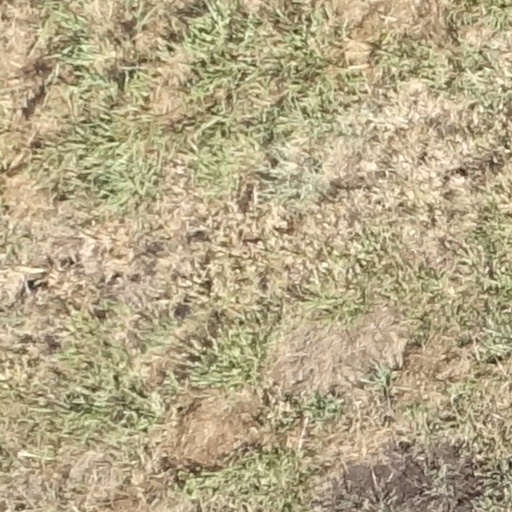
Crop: sorghum